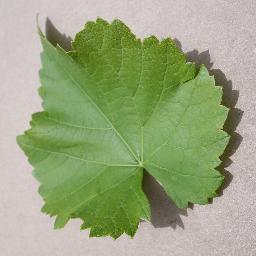
Label: Grape___healthy